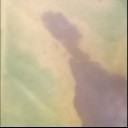
Label: Leaf_rust